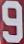
Number: 9